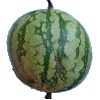
Label: watermelon